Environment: lab
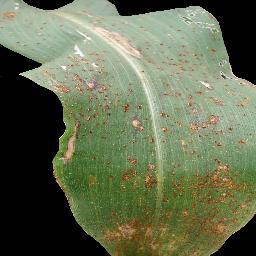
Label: common_rust